Latin Catholics of Malabar

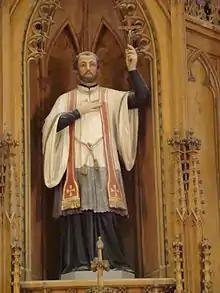

Latin Catholicism in India traces its early origins to the Fransciscan missions sent to Asia under the leadership of John of Monte Corvino. Friar Odoric of Pordenone arrived in India in 1321. He visited Malabar, touching at Pandarani (Koyilandy) (20 m. north of Calicut), at Cranganore, and at Quilon (Kollam) proceeding thence, apparently, to Ceylon and to the shrine of Apostle Saint Thomas at Mylapur near Madras. He writes he had found the place where Saint Thomas was buried.